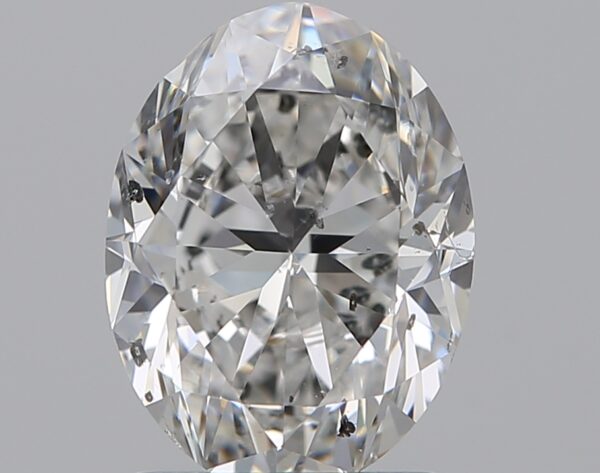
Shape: oval
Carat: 1.5
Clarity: SI2
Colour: F
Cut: VG
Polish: EX
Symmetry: VG
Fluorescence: N
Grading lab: GIA
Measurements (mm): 8.41 x 6.31 x 4.17